Tulare Union High School

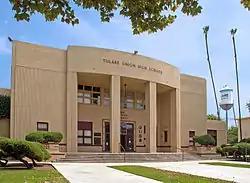

Tulare Union High School is a public school for secondary education in Tulare, Tulare County, California, United States. This high school is part of the Tulare Joint Union High School District, along with Tulare Western High School and Mission Oak High School, led by Superintendent Tony Rodriguez. Enrollment at the four-year high school is approximately 1,650 for the current school year.